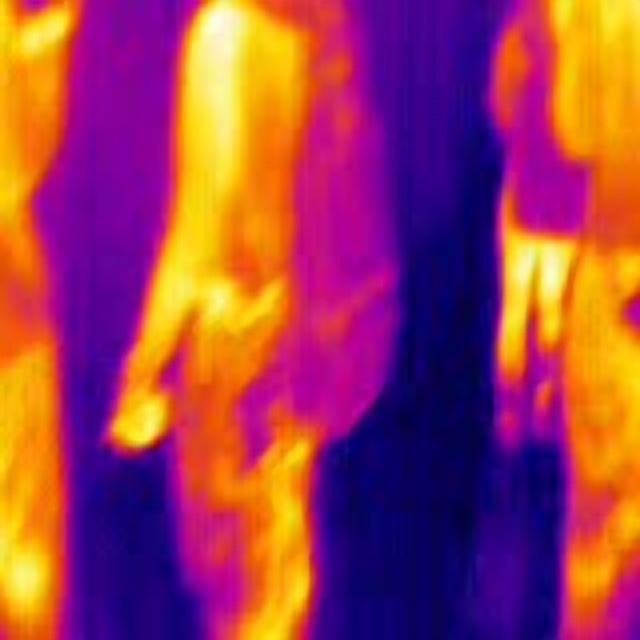
Detected objects:
label: person
label: person
label: person
label: person